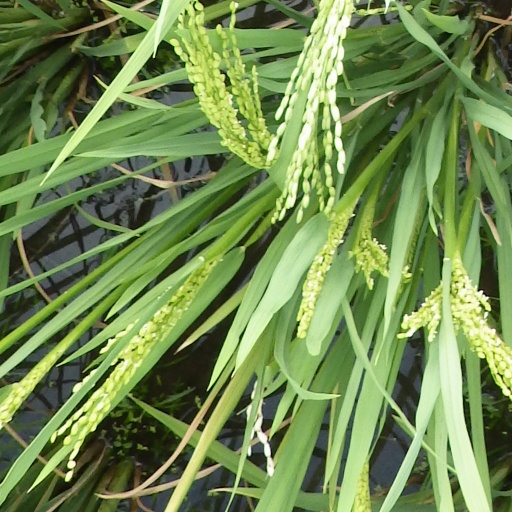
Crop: rice